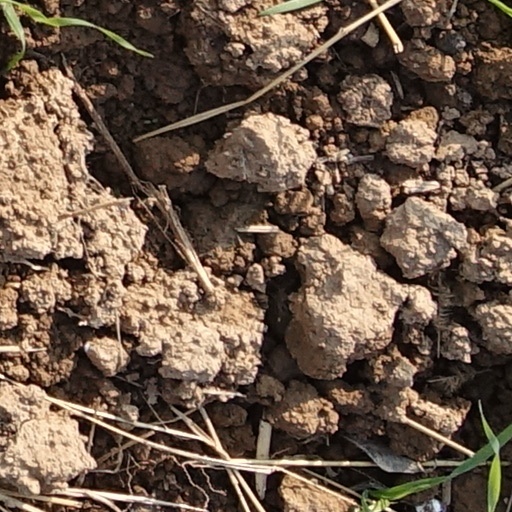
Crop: wheat